Roman Catholic Diocese of Cleveland

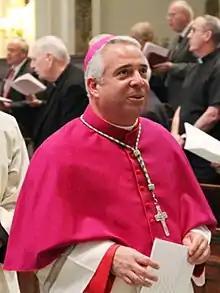
Bishop Perez (2021)

In 1907, Horstmann faced a second schism, this time with Slovenian Catholics. After removing Reverend Kasimir Zakrajsek as pastor of St. Vitus Parish in Cleveland, he faced violent protests. After the parish rectory was stoned, the replacement priest was forced to flee. Over 100 people were arrested. On September 22, 1907, 5,000 Polish protesters marched on Horstmann's residence, demanding Zakrajsek's reinstatement and home rule for St. Vitus. Horstmann died in 1908.